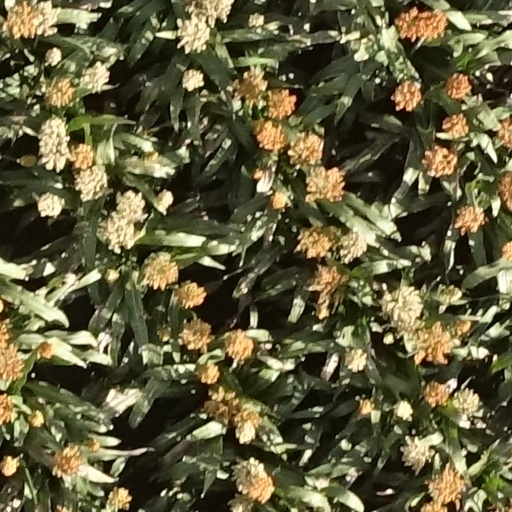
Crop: sorghum